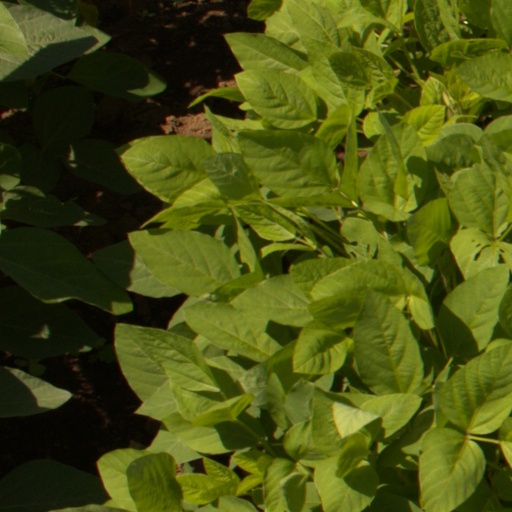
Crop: soybean